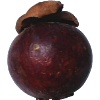
Label: Mangostan 1